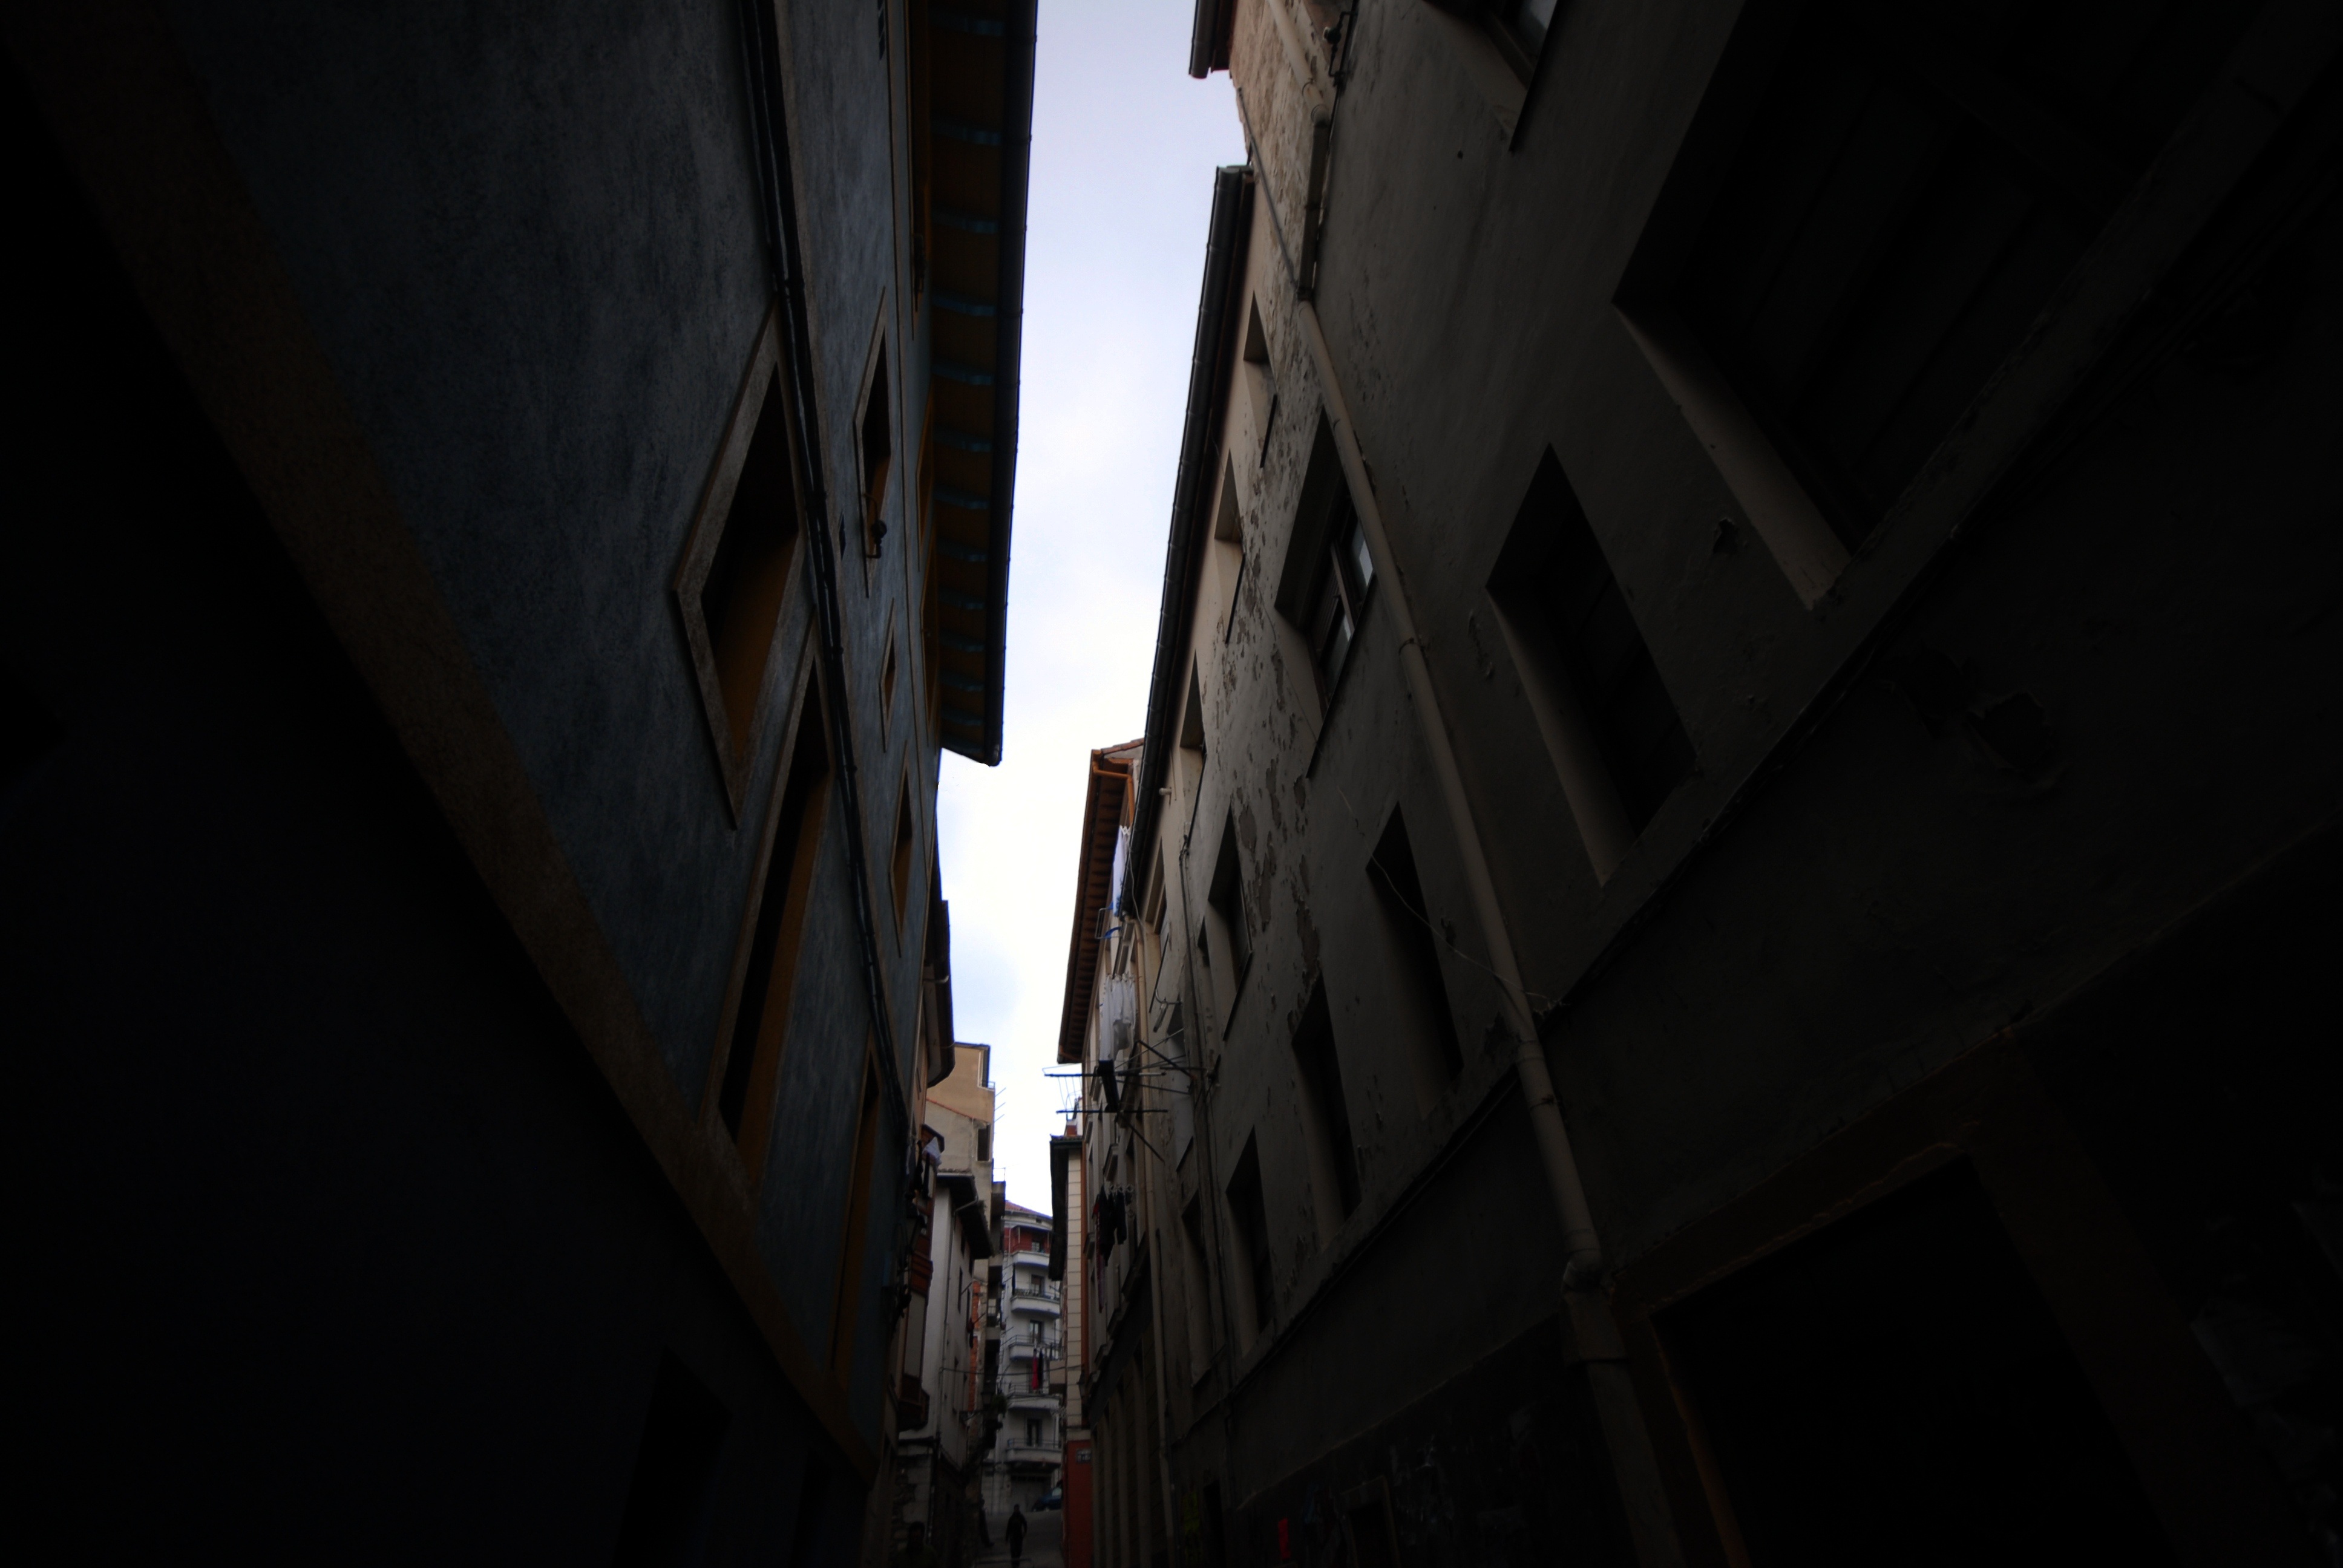
light, sky, white, street, night, sunlight, reflection, color, shadow, darkness, blue, black, lighting, symmetry, shape, euskadi, bermeo